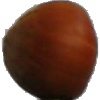
Label: nut_forest